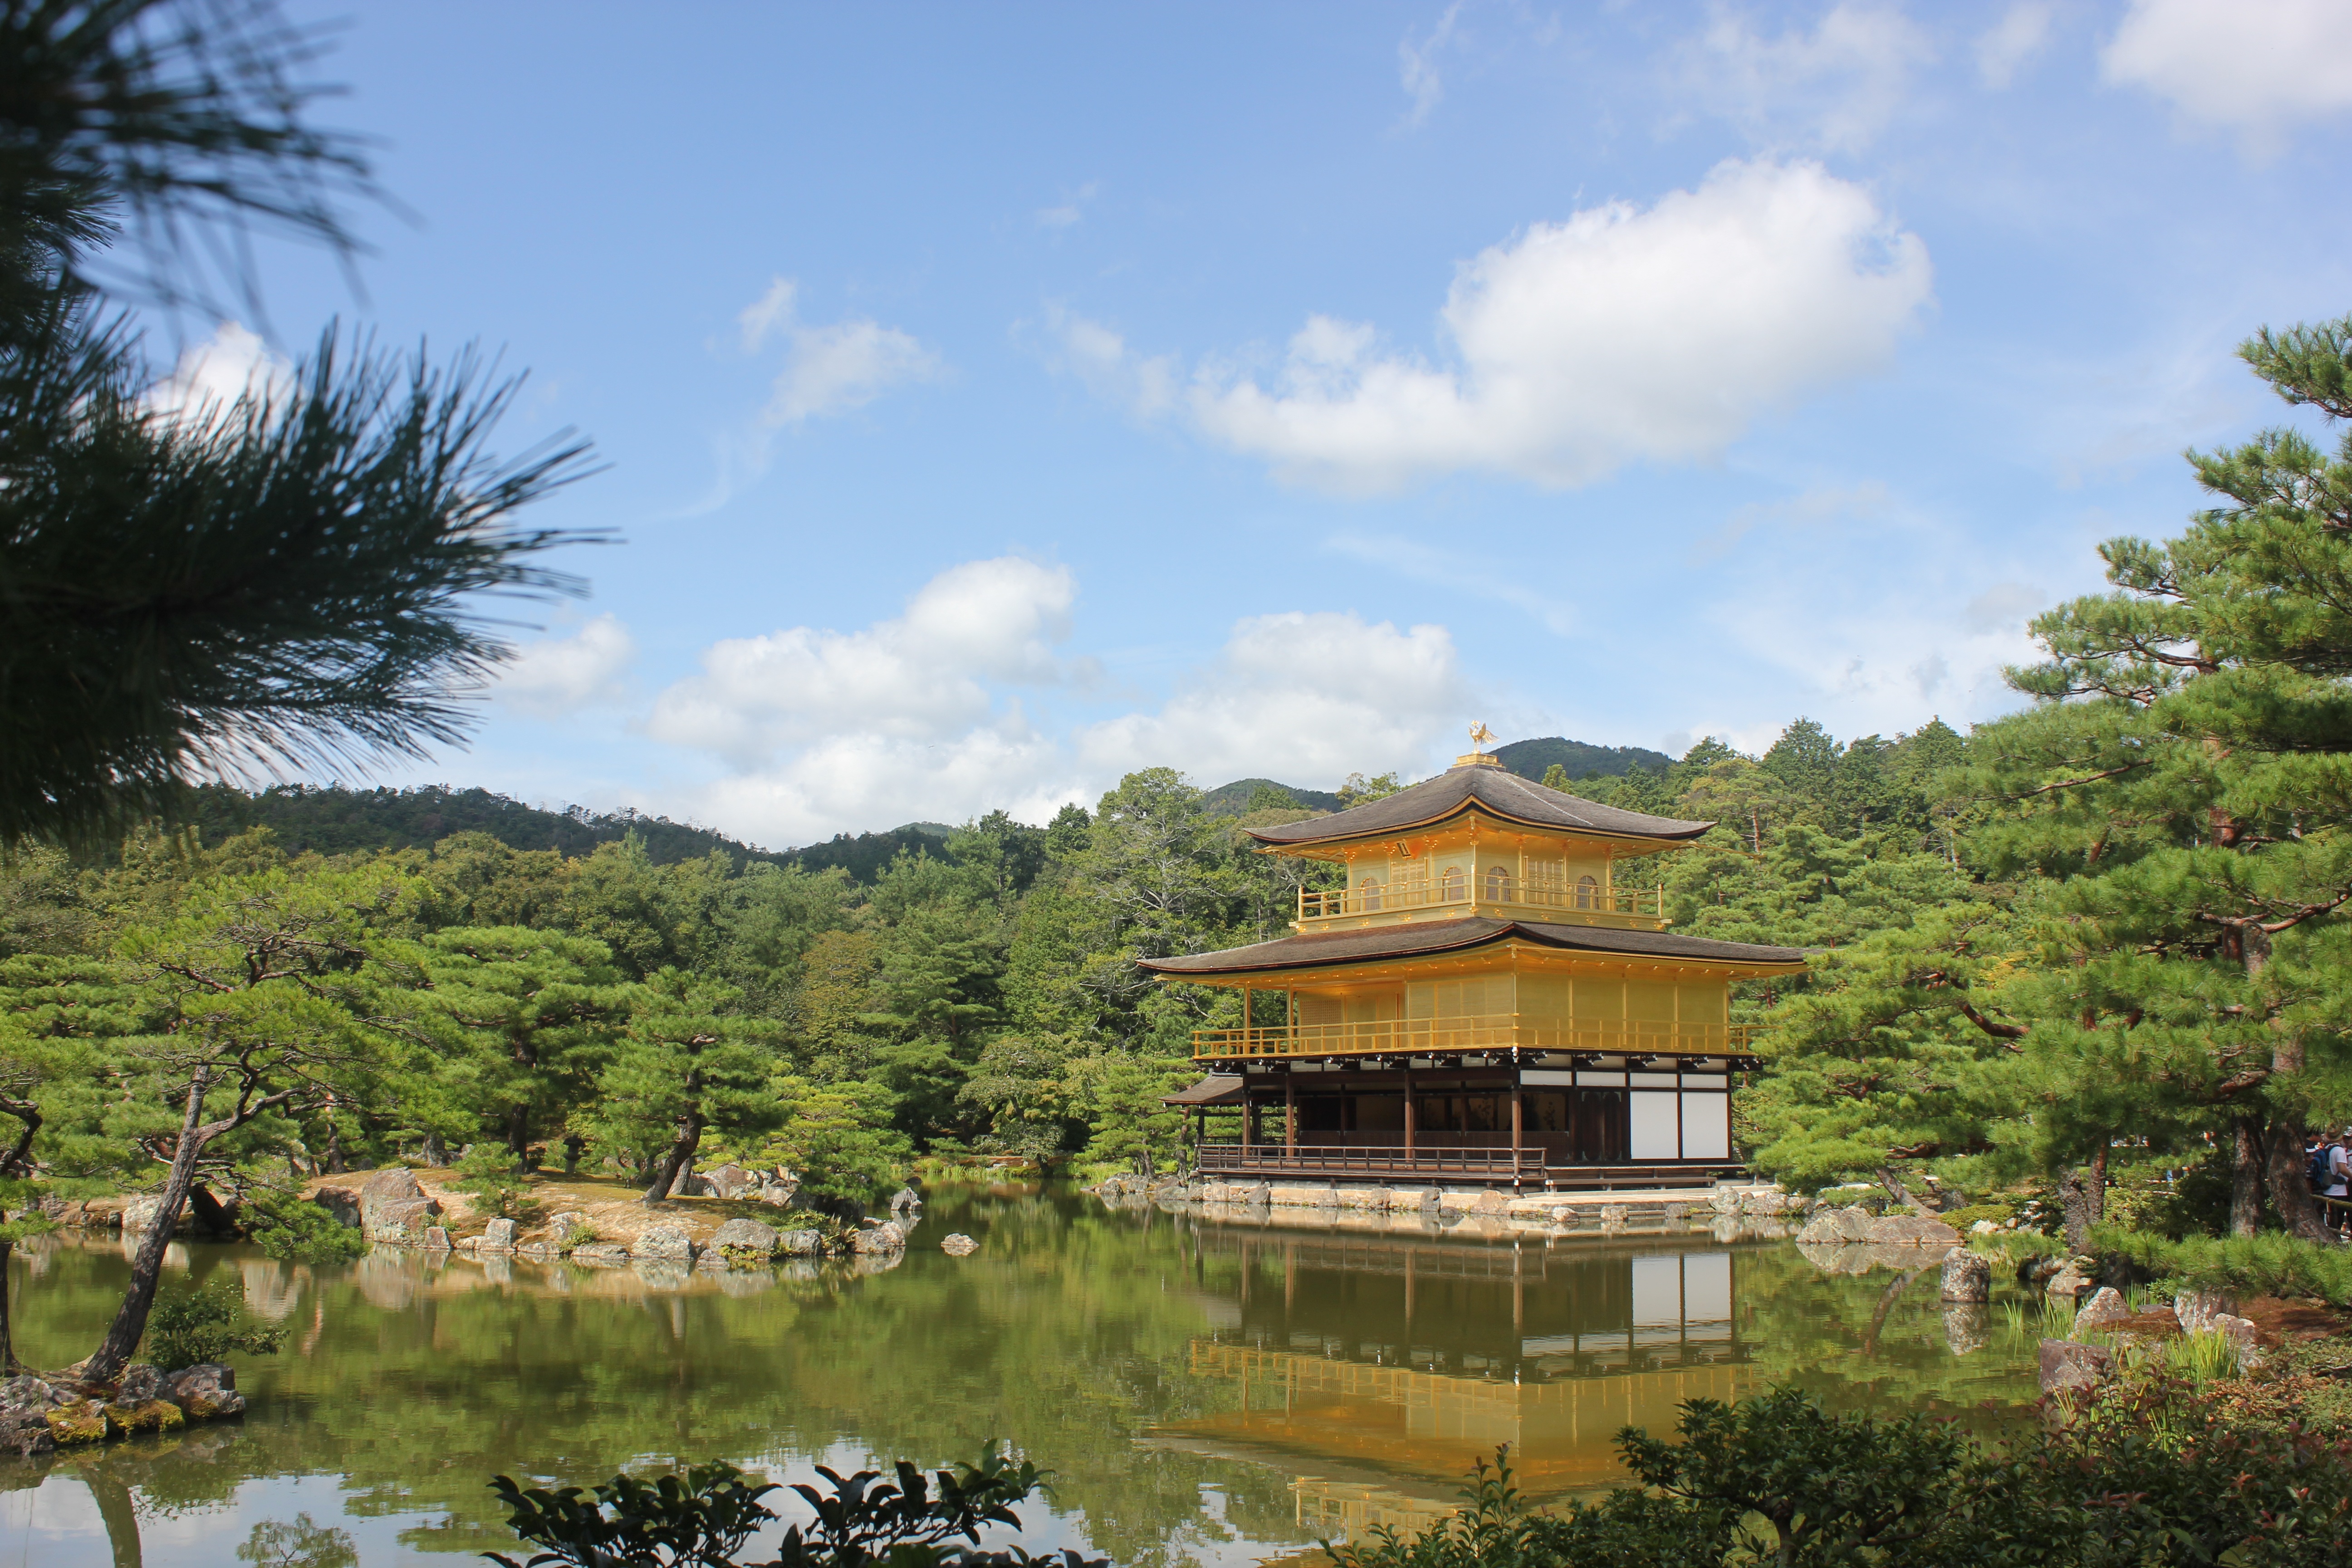
nature, garden, japan, zen, temple, resort, kyoto, estate, buddhist temple, kinkaku ji, golden pavilion, rokuon ji